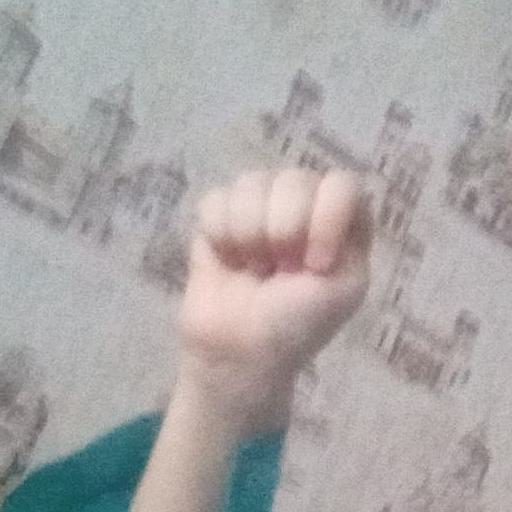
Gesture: fist